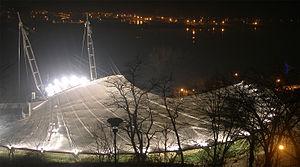
Miss Supranational 2009, est la 1ʳᵉ élection de Miss Supranational, qui s'est déroulée à l'amphithéâtre de Plock, en Pologne, le 5 septembre 2009.